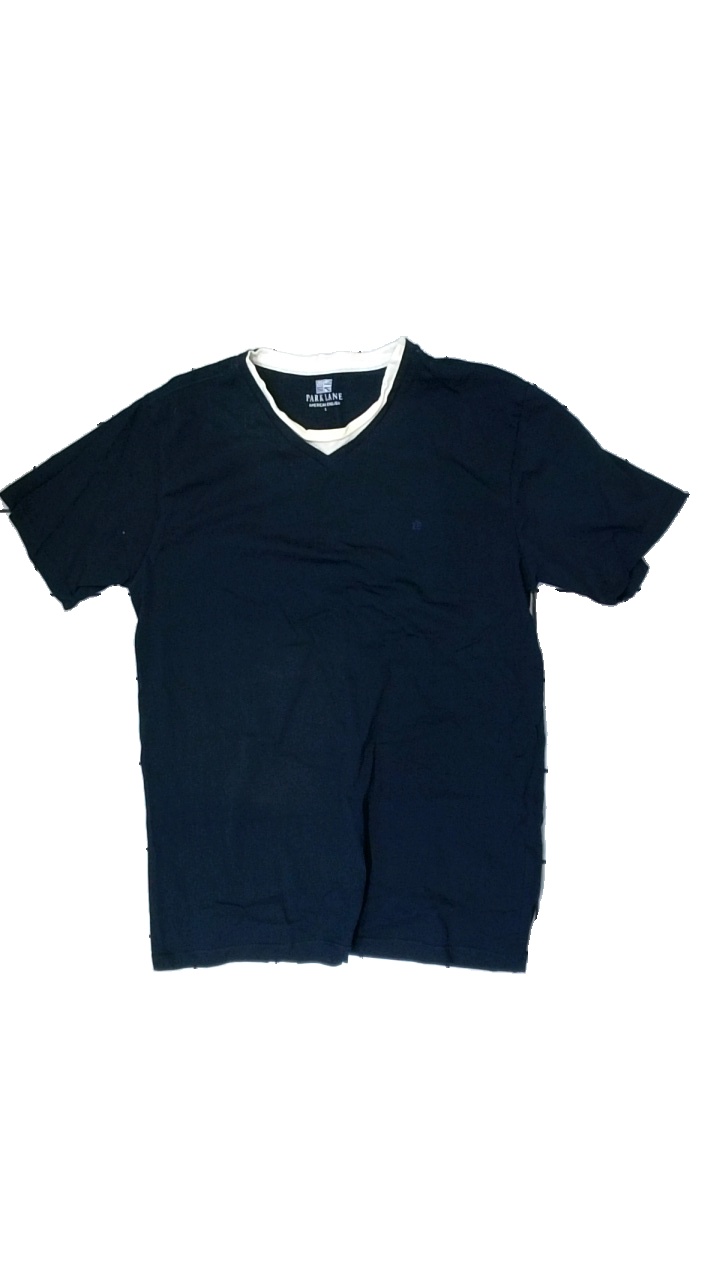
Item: T-shirt (Men)
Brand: Park Lane
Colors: Blue, White
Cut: Regular, C-collar
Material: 100% cotton
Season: All
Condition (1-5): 3
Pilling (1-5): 4
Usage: Reuse
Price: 50-100